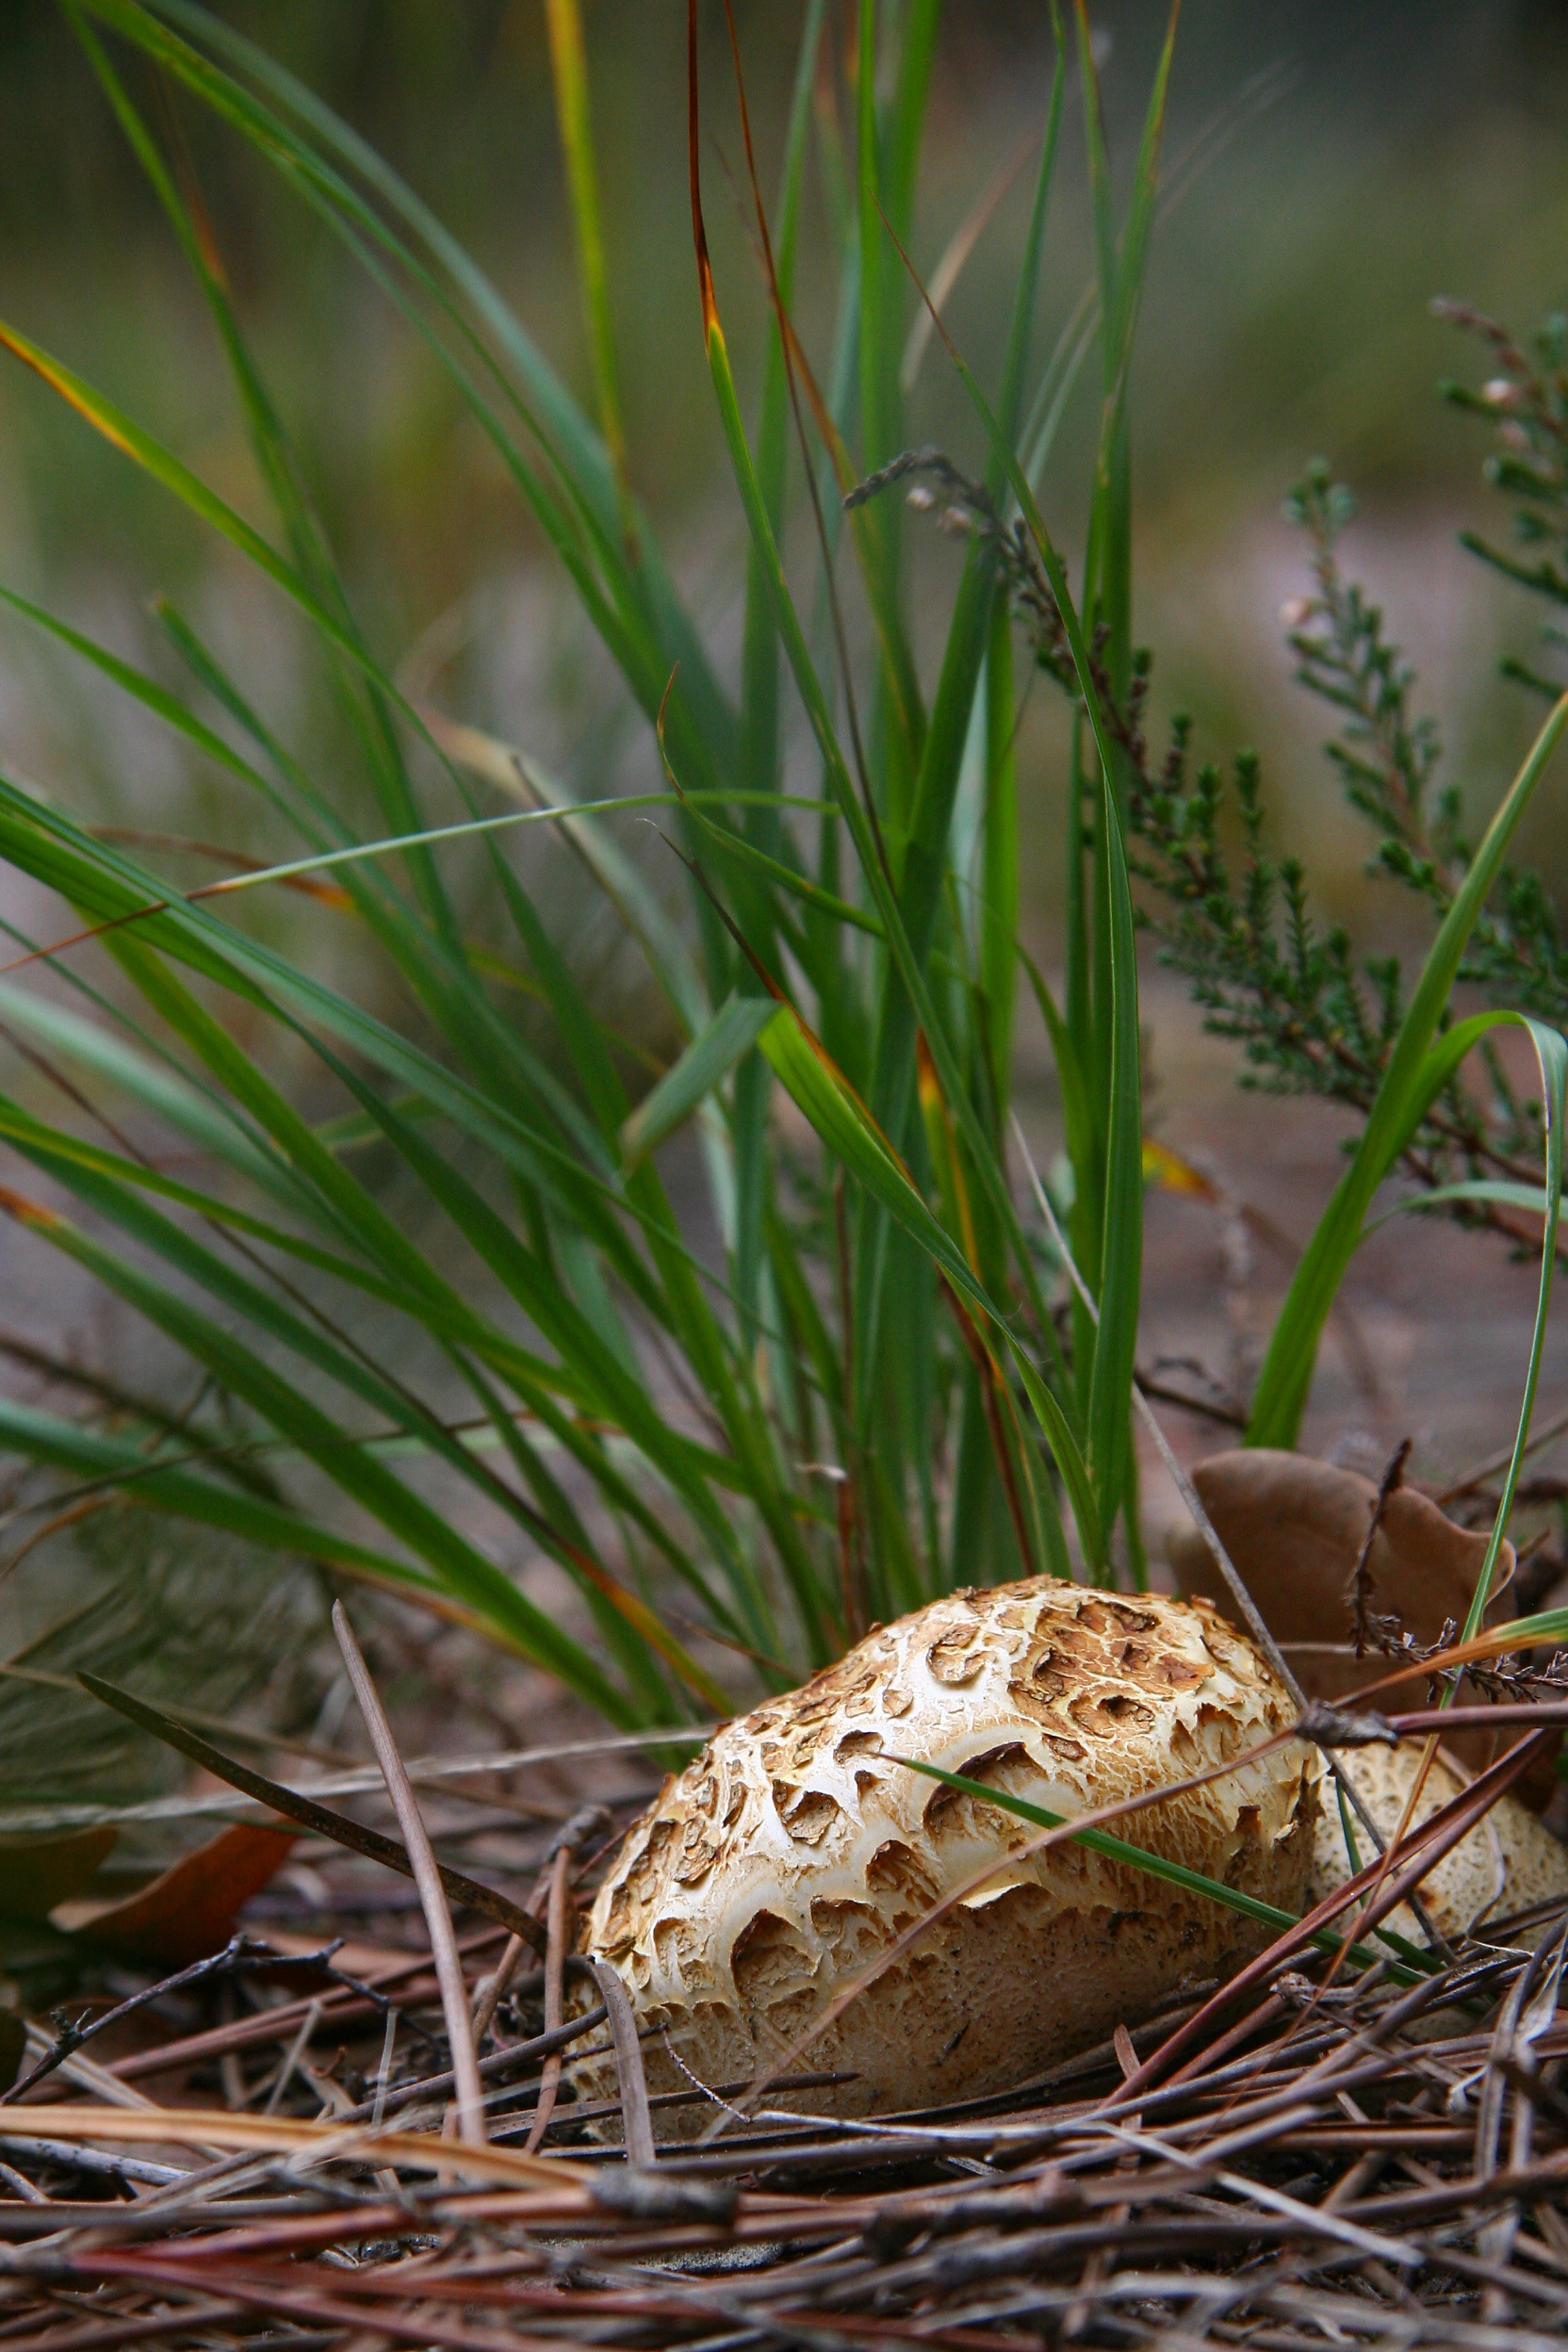
nature, grass, branch, plant, flower, wildlife, autumn, mushroom, flora, fauna, macro photography, grass family